945 Madison Avenue

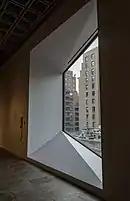
Window onto Madison Avenue

The museum building occupies the southeast corner of the intersection of Madison Avenue and 75th Street. The property is considered to be within the Lenox Hill neighborhood within the Upper East Side, one block east of Central Park, in Manhattan, New York City. The original building's site measures around , occupying almost .